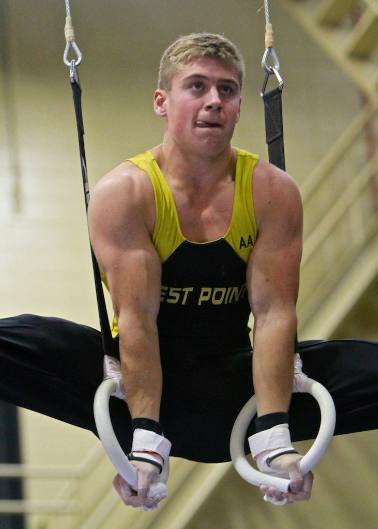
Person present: Yes